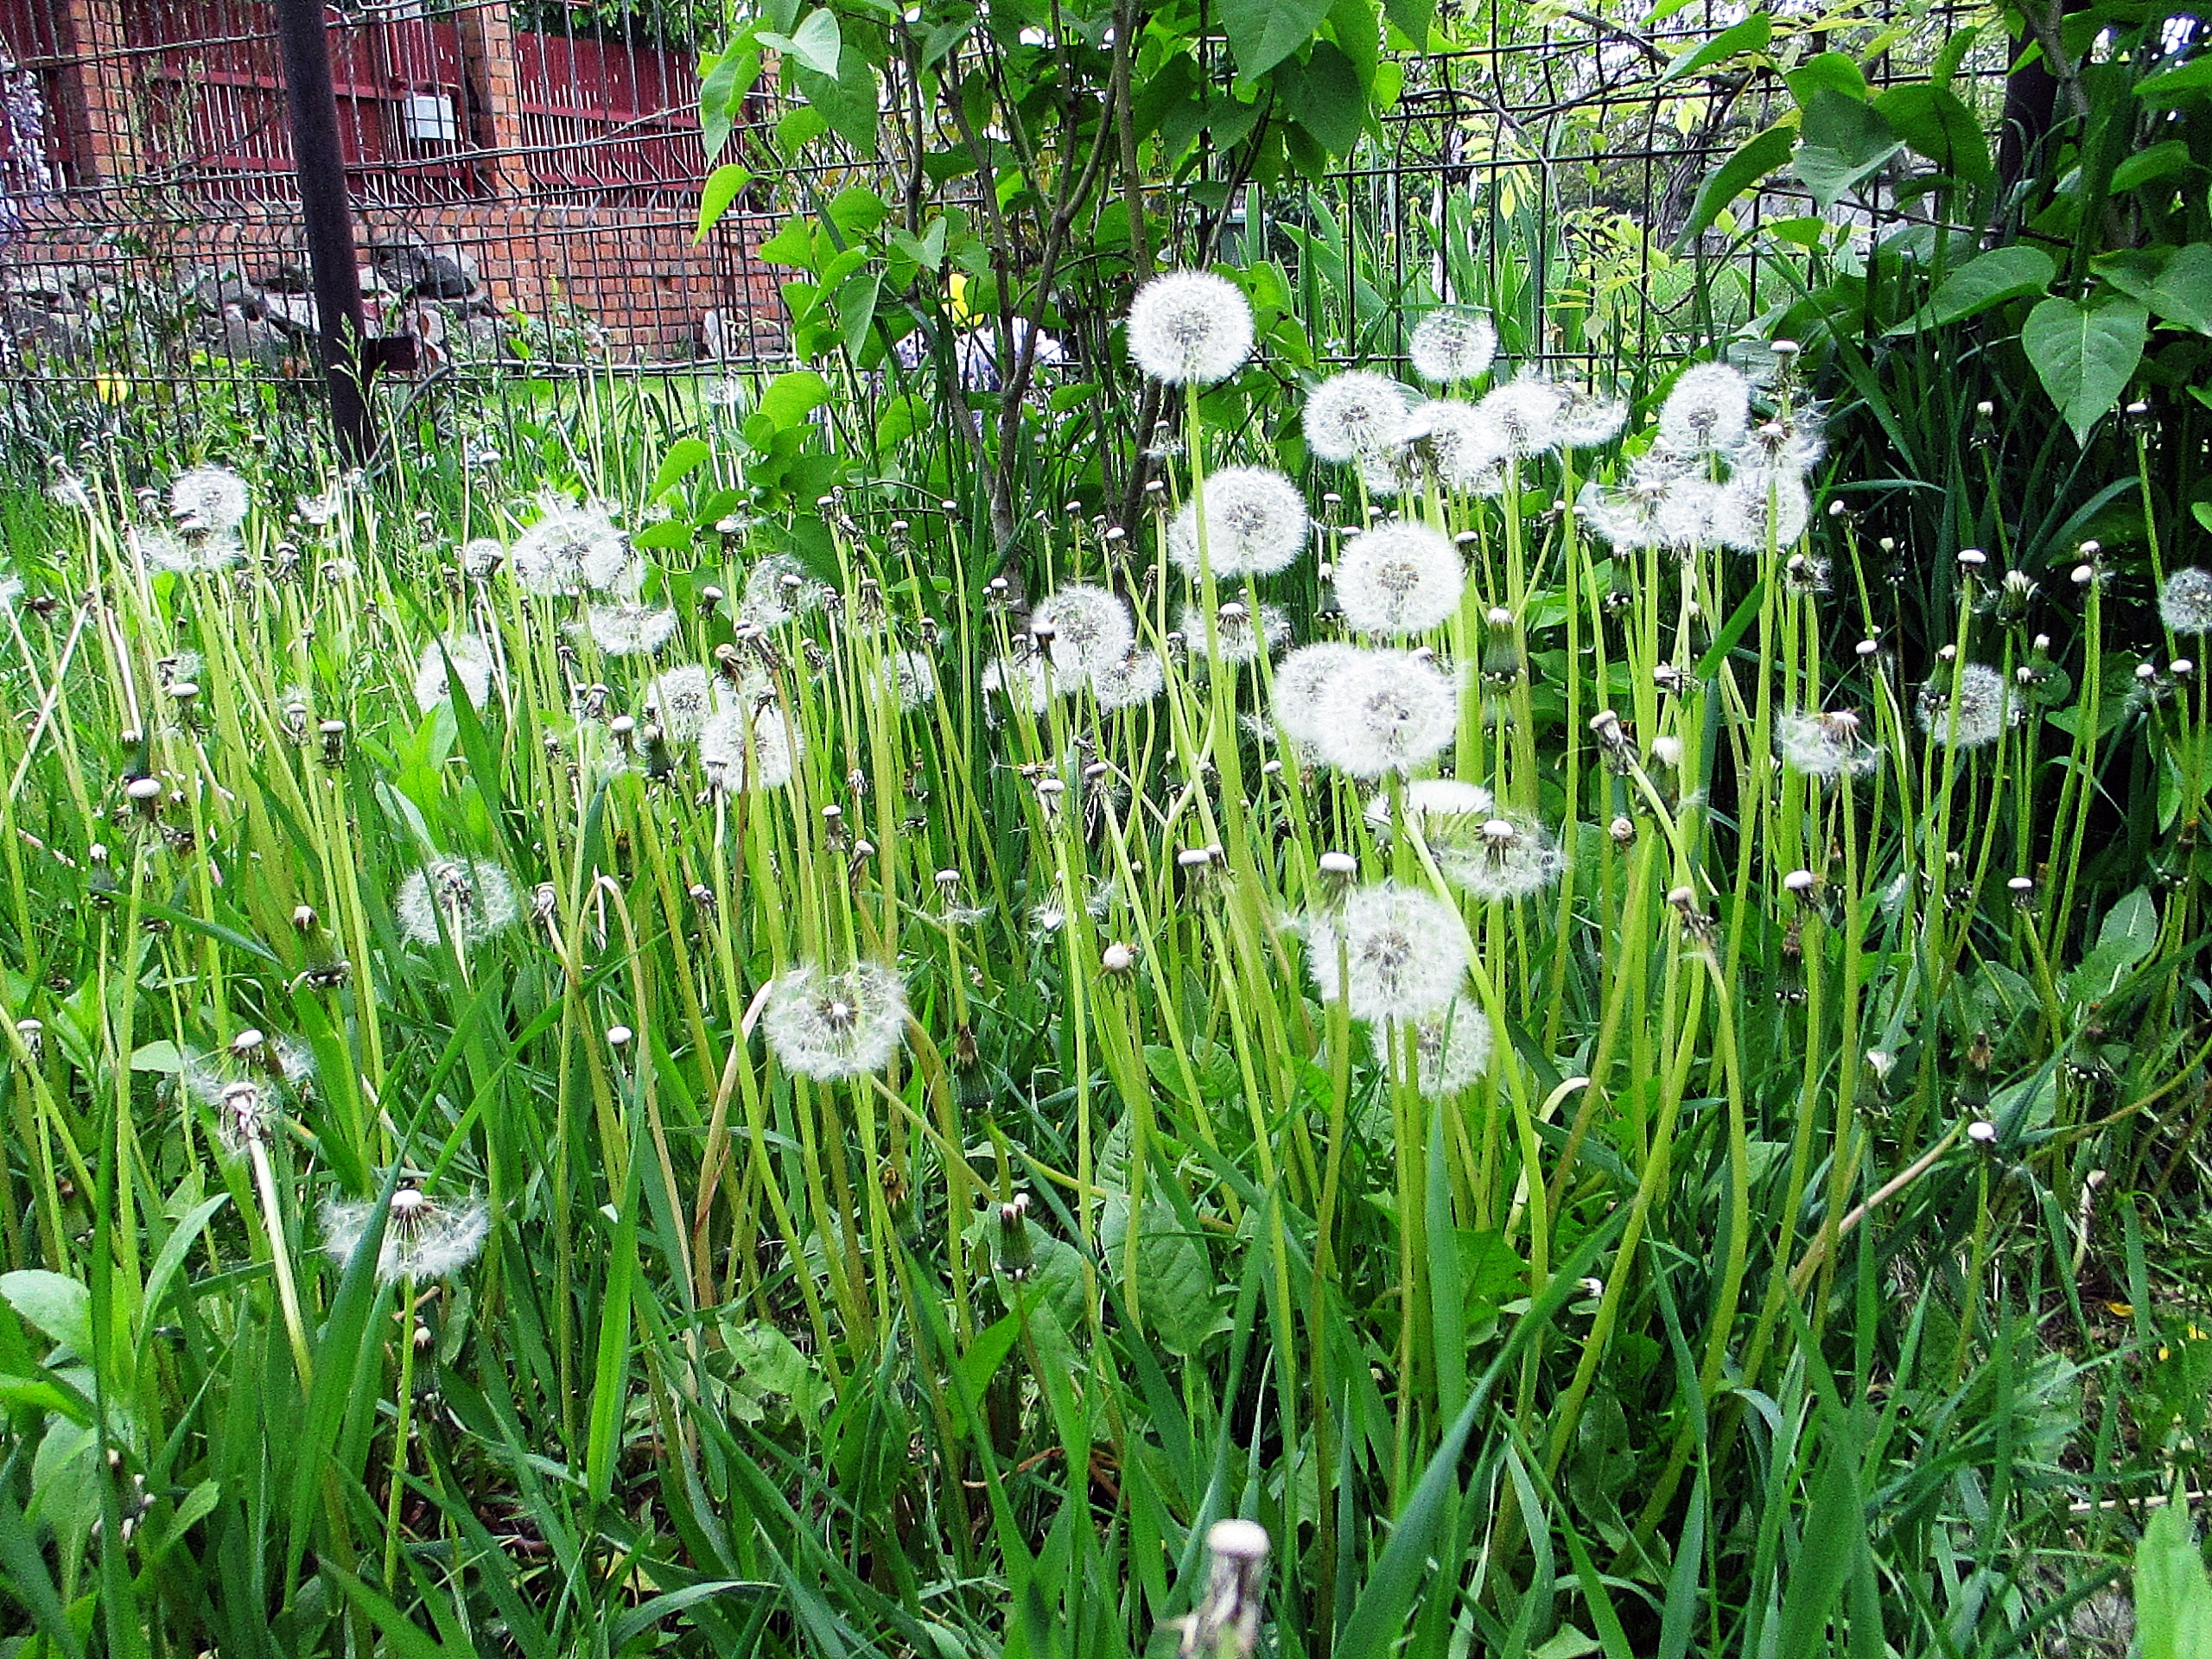
dandelions, springtime, flowering plant, plant, flower, grass, grass family, botany, wildflower, dandelion, meadow, shrub, sedge family, vascular plant, perennial plant, herb